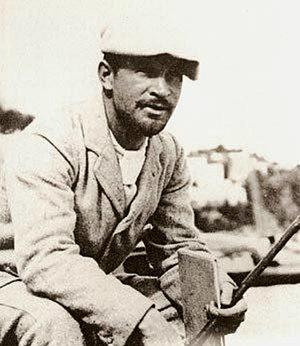
William Blair Bruce, né le 8 octobre 1859 à Hamilton dans l'Ontario au Canada, et mort le 17 novembre 1906 à Stockholm en Suède, est un peintre canadien. Après avoir passé plusieurs années en France, il s'installe en Suède avec sa femme la sculptrice suédoise Carolina Benedicks-Bruce. Il est l'un des premiers peintres impressionnistes canadiens.